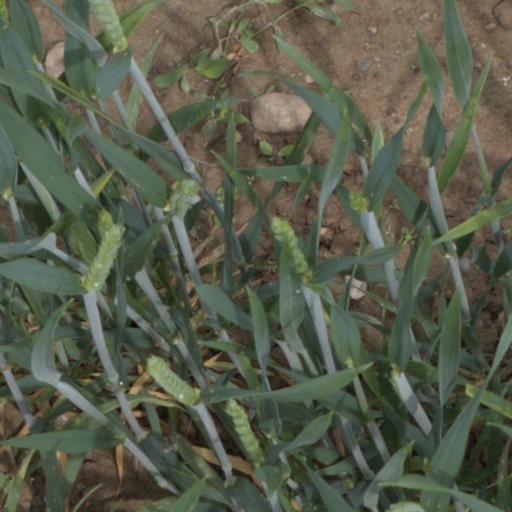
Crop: wheat